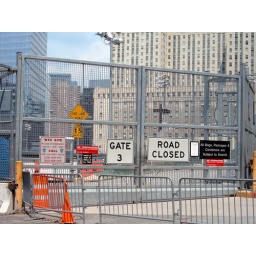
Visible in the background just above the &amp;quot;road closed&amp;quot; sign is the cross of metal beams found in the WTC rubble.